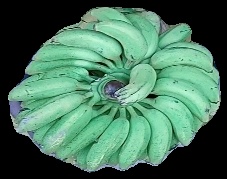
Variety: elakki-bale
Grade: grade1